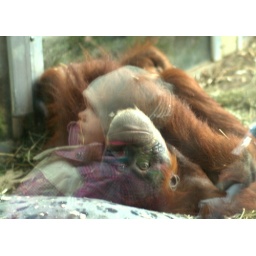
The reflection of the boy bystander in the glass became superimposed on my shot of the baby orangatang.